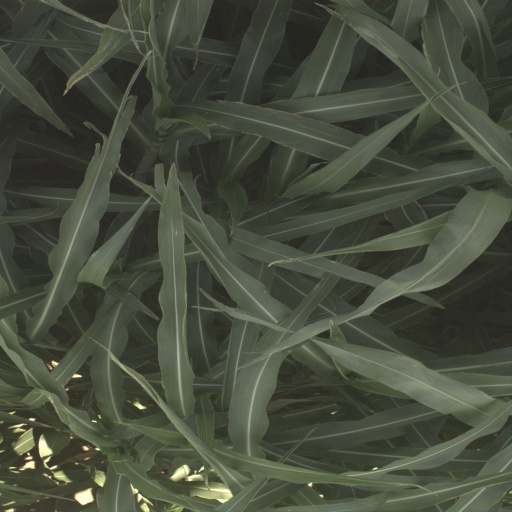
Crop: sorghum